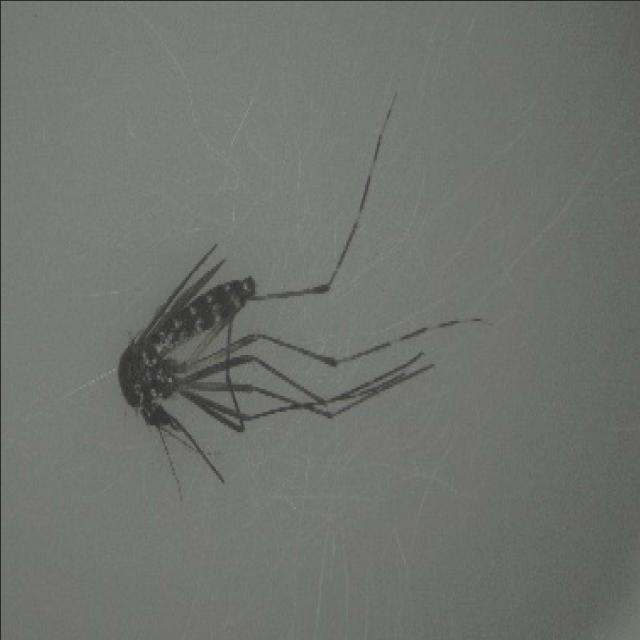
Species: aedes_albopictus